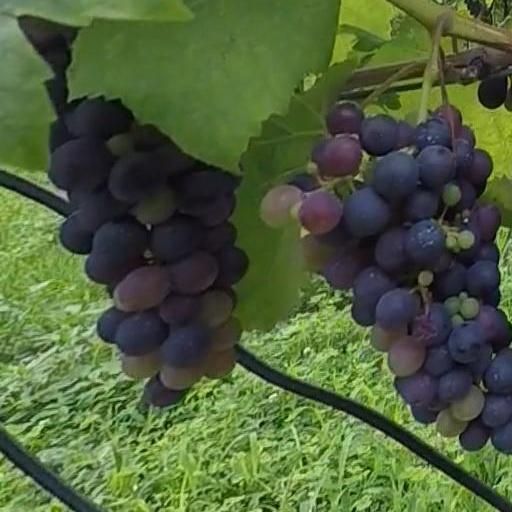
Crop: grape